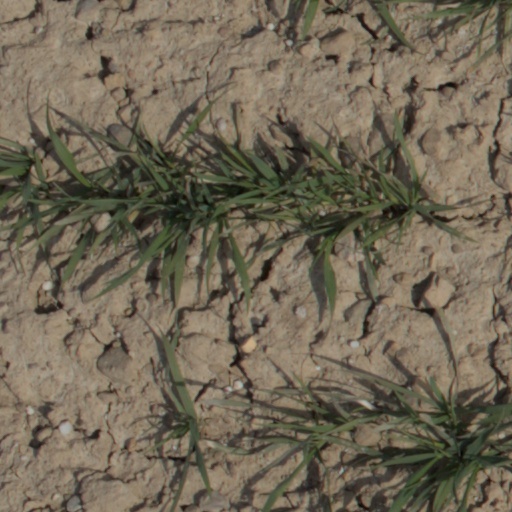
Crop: wheat